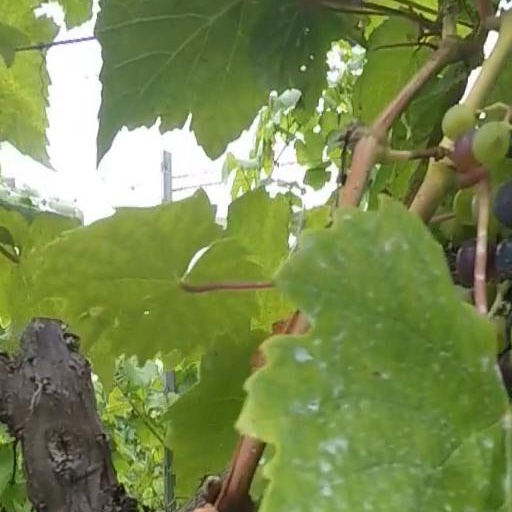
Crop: grape